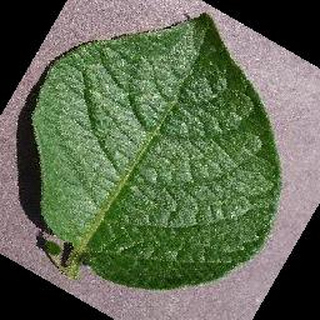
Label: healthy_potato